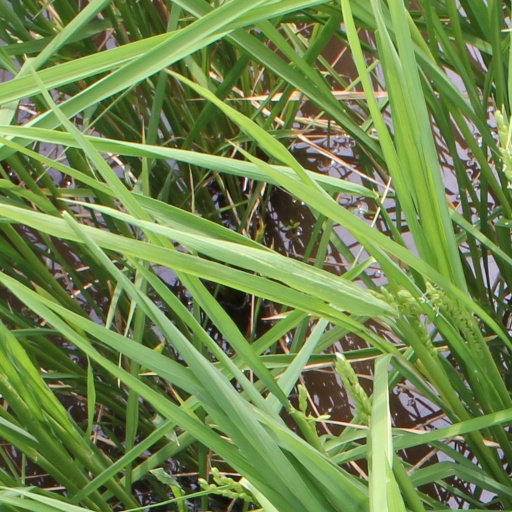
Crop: rice